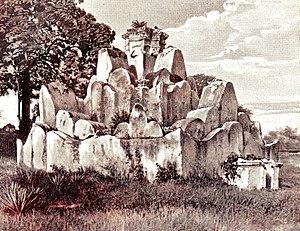
Aceh est une province d'Indonésie, située sur la pointe nord de l'île de Sumatra. Ses habitants sont les Acehnais ou Achinais. Sa superficie est de 57 366 km² et sa population est estimée à environ quatre millions de personnes, presque deux pour cent de la population indonésienne.